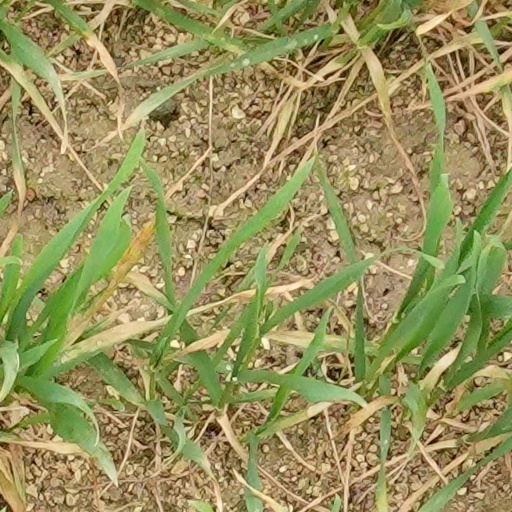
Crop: wheat